Merenre Nemtyemsaf I

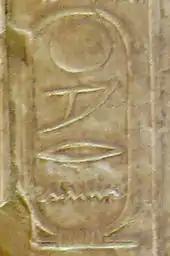
Merenre's cartouche on the Abydos King List

Three more historical sources agree with this chronology, three of which date to the New Kingdom period. The Abydos King List, written under Seti I places Merenre I's cartouche as the 37th entry between those of Pepi I and Pepi II. The Turin Canon, a list of kings on papyrus dating to the reign of Ramses II probably records Merenre I in the fifth column, fourth row, and may have supported his relative position within the dynasty although his name as well as those of his predecessor and successor is illegible. If the attribution of the entry is correct, then Merenre is credited with a reign length ending with the number four, perhaps some years and four months, or four or 14 years. Also dating to the reign of Ramses II is the Saqqara Tablet, explicitly relating the succession "Pepi I → Merenre I → Pepi II", with Merenre located on the 24th entry.